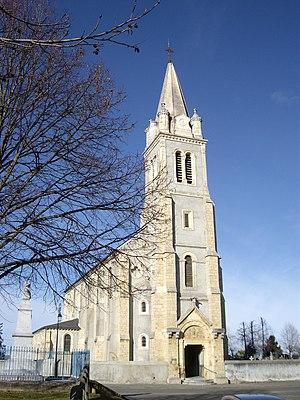
Cieutat est une commune française située dans le département des Hautes-Pyrénées, en région Occitanie.